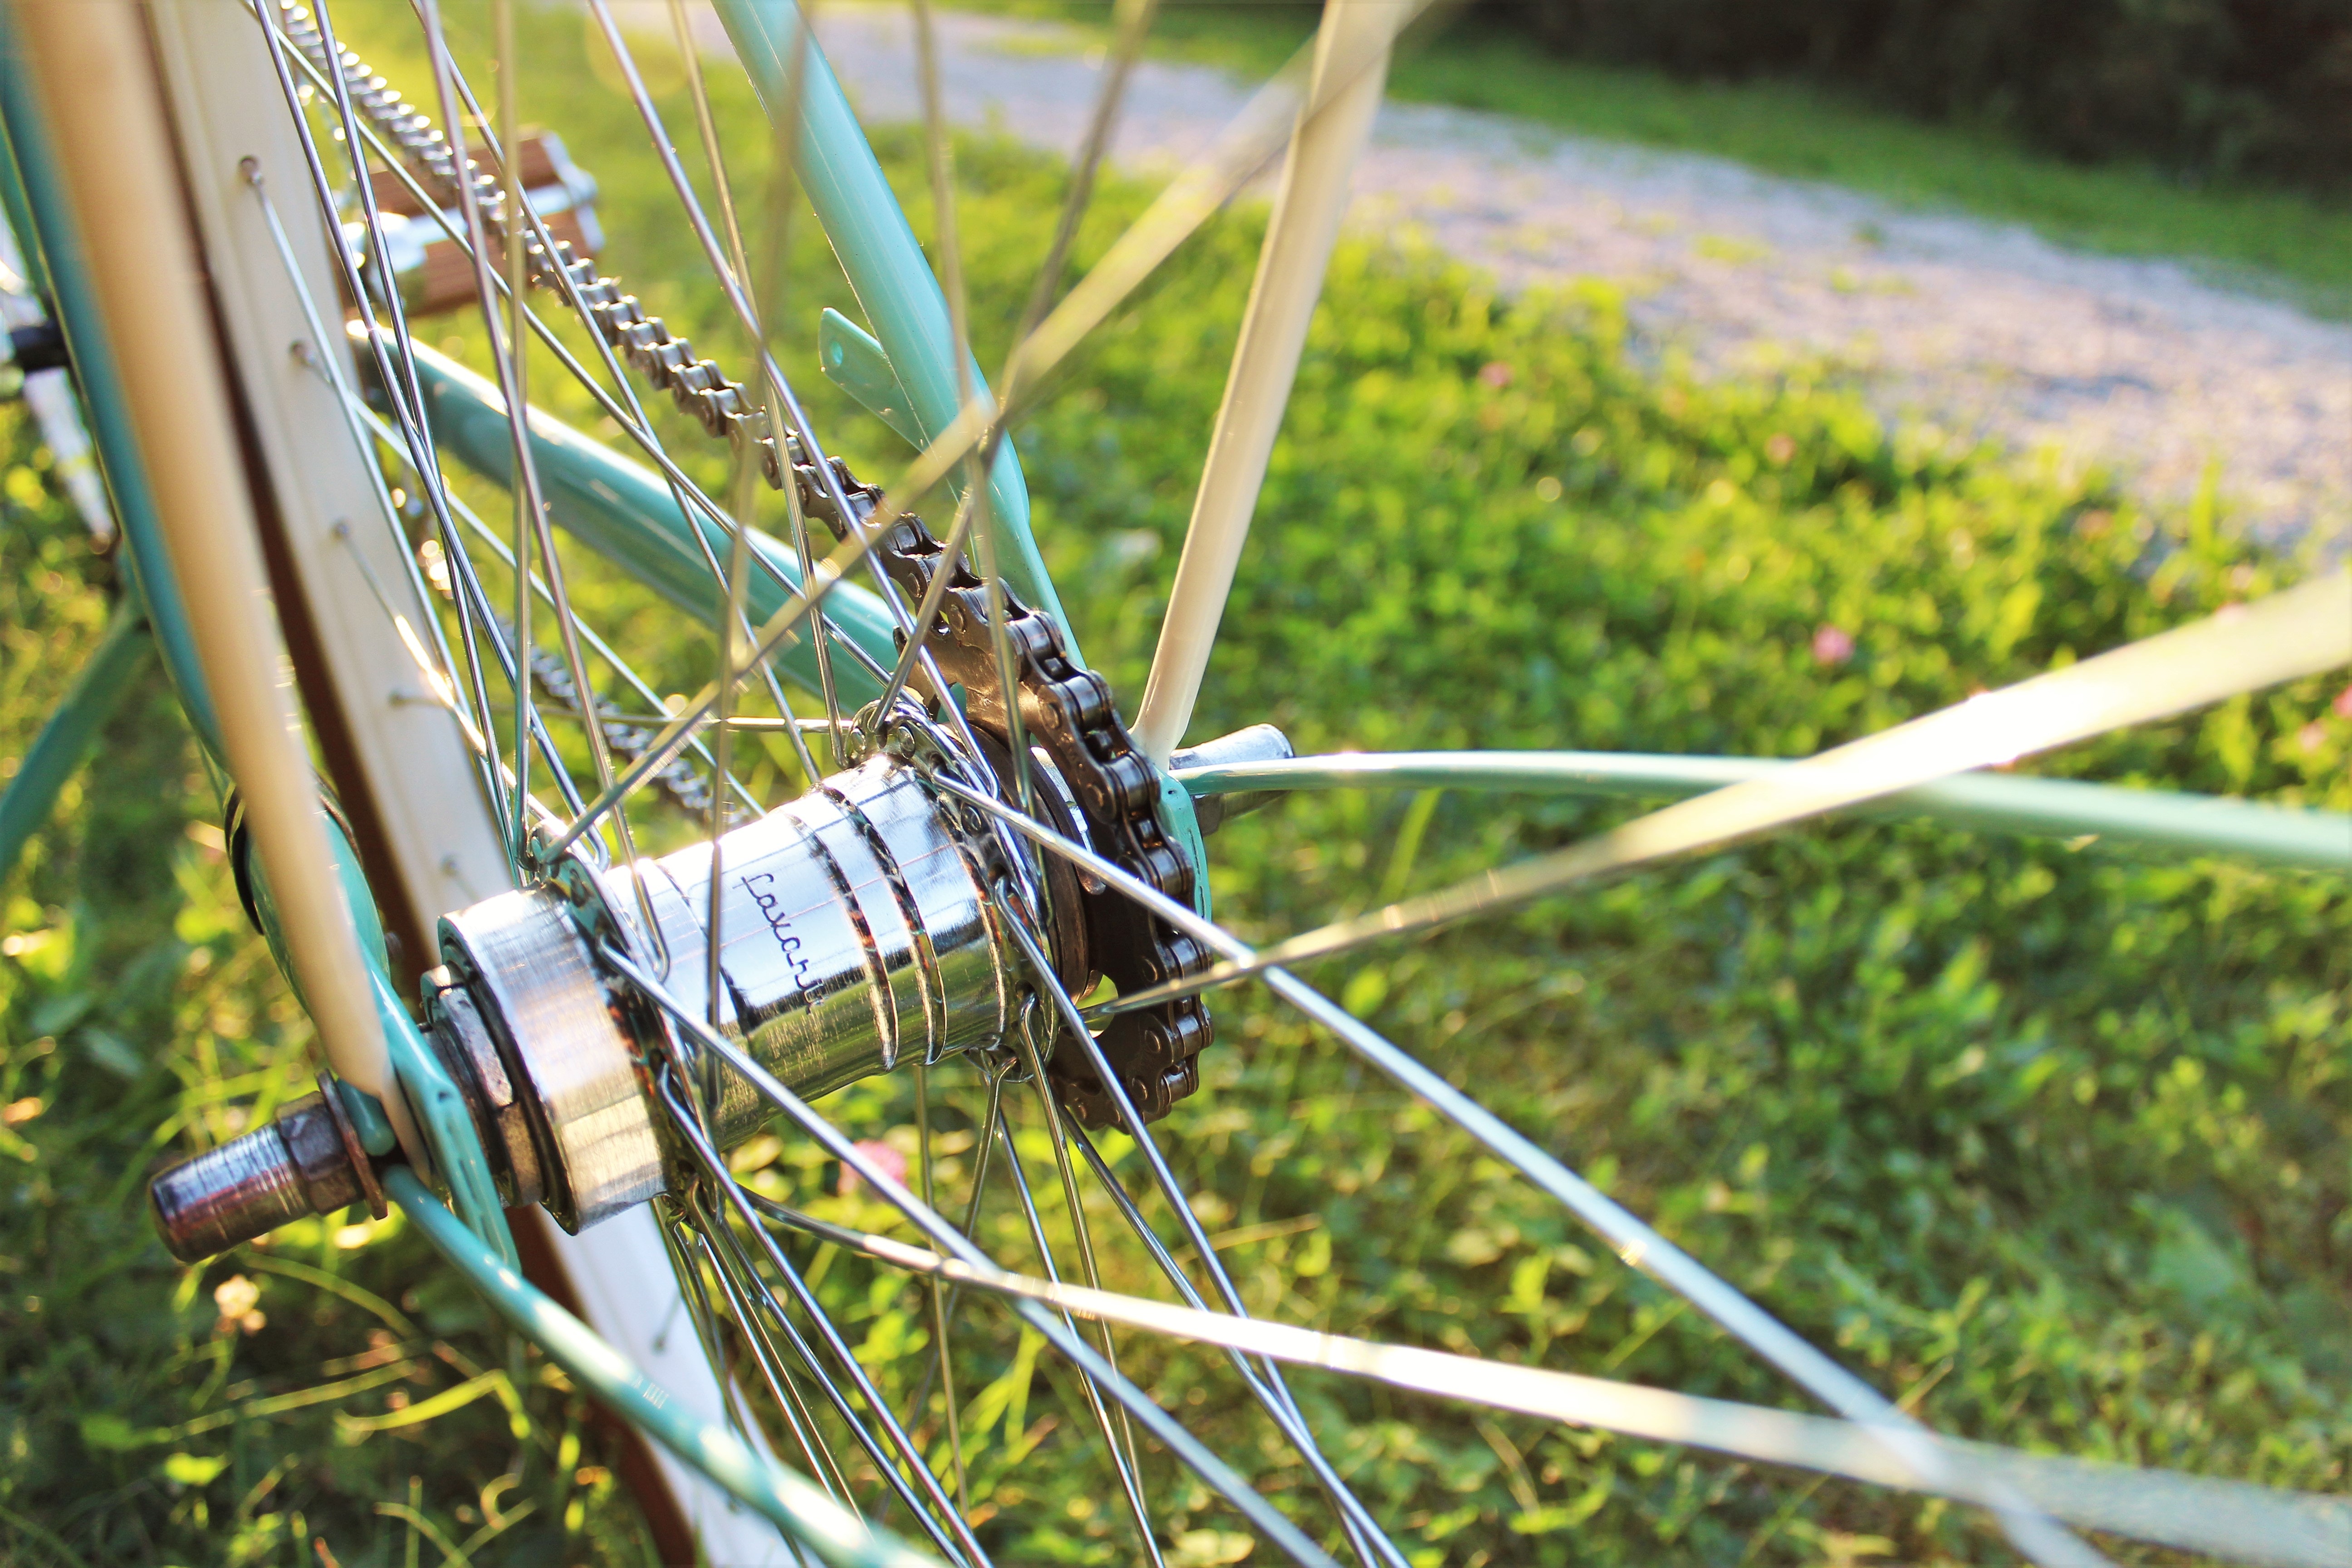
bicycle wheel, bicycle part, spoke, bicycle tire, wheel, bicycle, rim, grass, bicycle drivetrain part, bicycle fork, vehicle, road bicycle, tire, automotive wheel system, plant, bicycle frame, Hub gear, auto part, metal, steel, sports equipment, bicycle accessory, racing bicycle